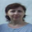
Label: man